Le Tremblay-Omonville

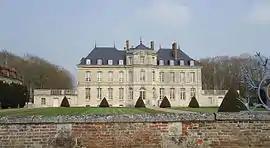
The chateau of Omonville

Le Tremblay-Omonville (before 1953: "Le Tremblay") is a commune in the Eure department in Normandy in northern France.